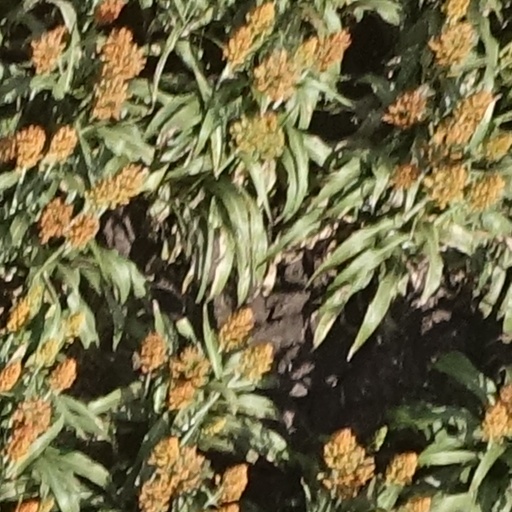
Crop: sorghum